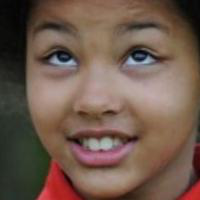
Age group: age 11-20